Geology of Chile

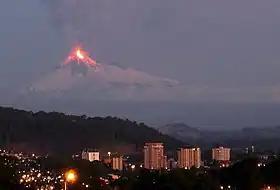
Llaima volcano in eruption

The geology of Chile is a characterized by processes linked to subduction, such as volcanism, earthquakes, and orogeny. The building blocks of Chile's geology were assembled during the Paleozoic Era when Chile was the southwestern margin of the supercontinent Gondwana. In the Jurassic, Gondwana began to split, and the ongoing period of crustal deformation and mountain building known as the Andean orogeny began. In the Late Cenozoic, Chile definitely separated from Antarctica, and the Andes experienced a significant rise accompanied by a cooling climate and the onset of glaciations.